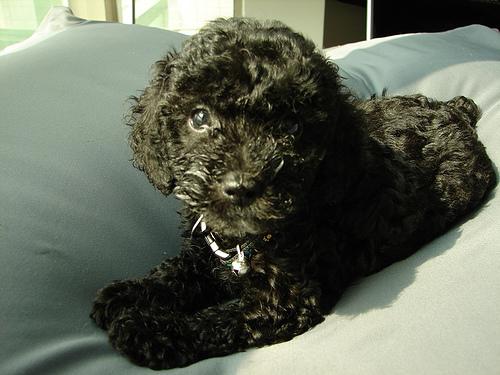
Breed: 2925-n000114-toy_poodle